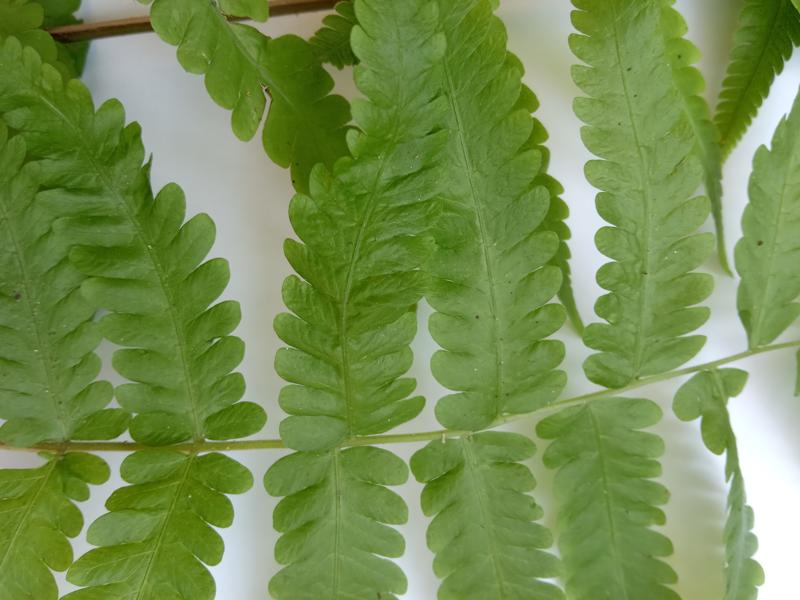
Weed species: Pteris vittata